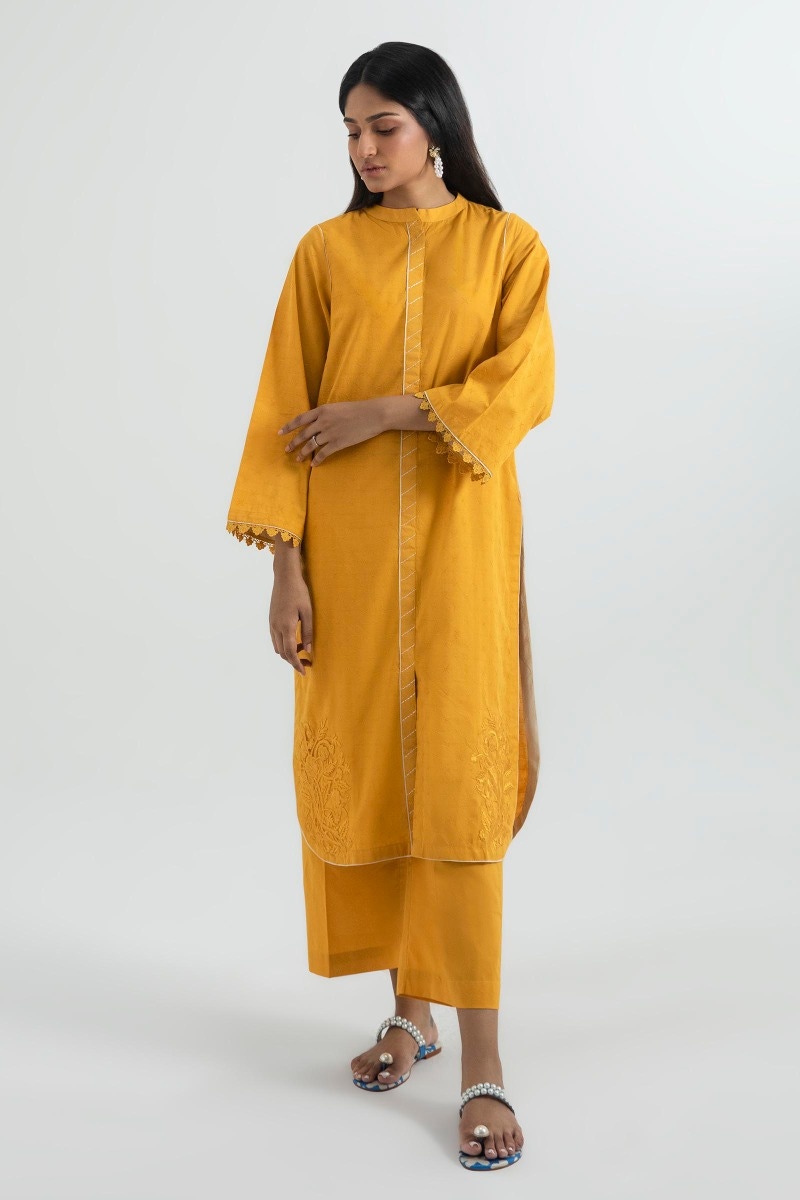
mustard embroidered kurta set